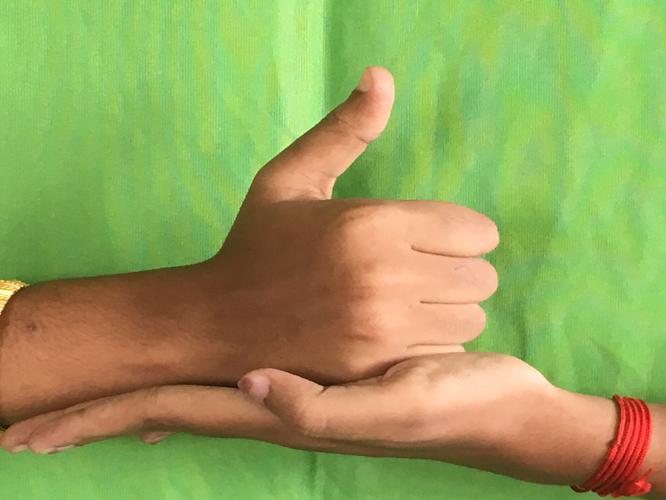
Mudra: Shivalinga
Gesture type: double_hand